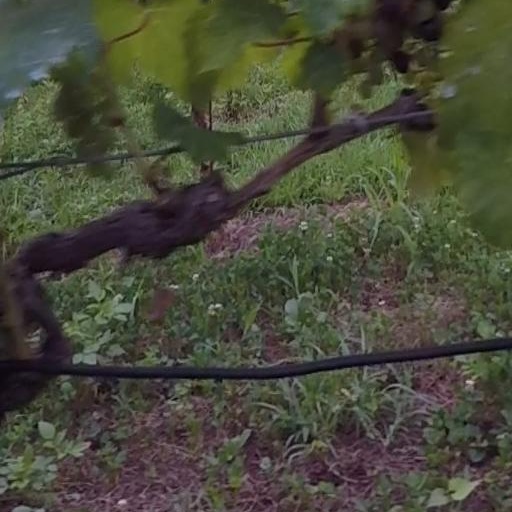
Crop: grape